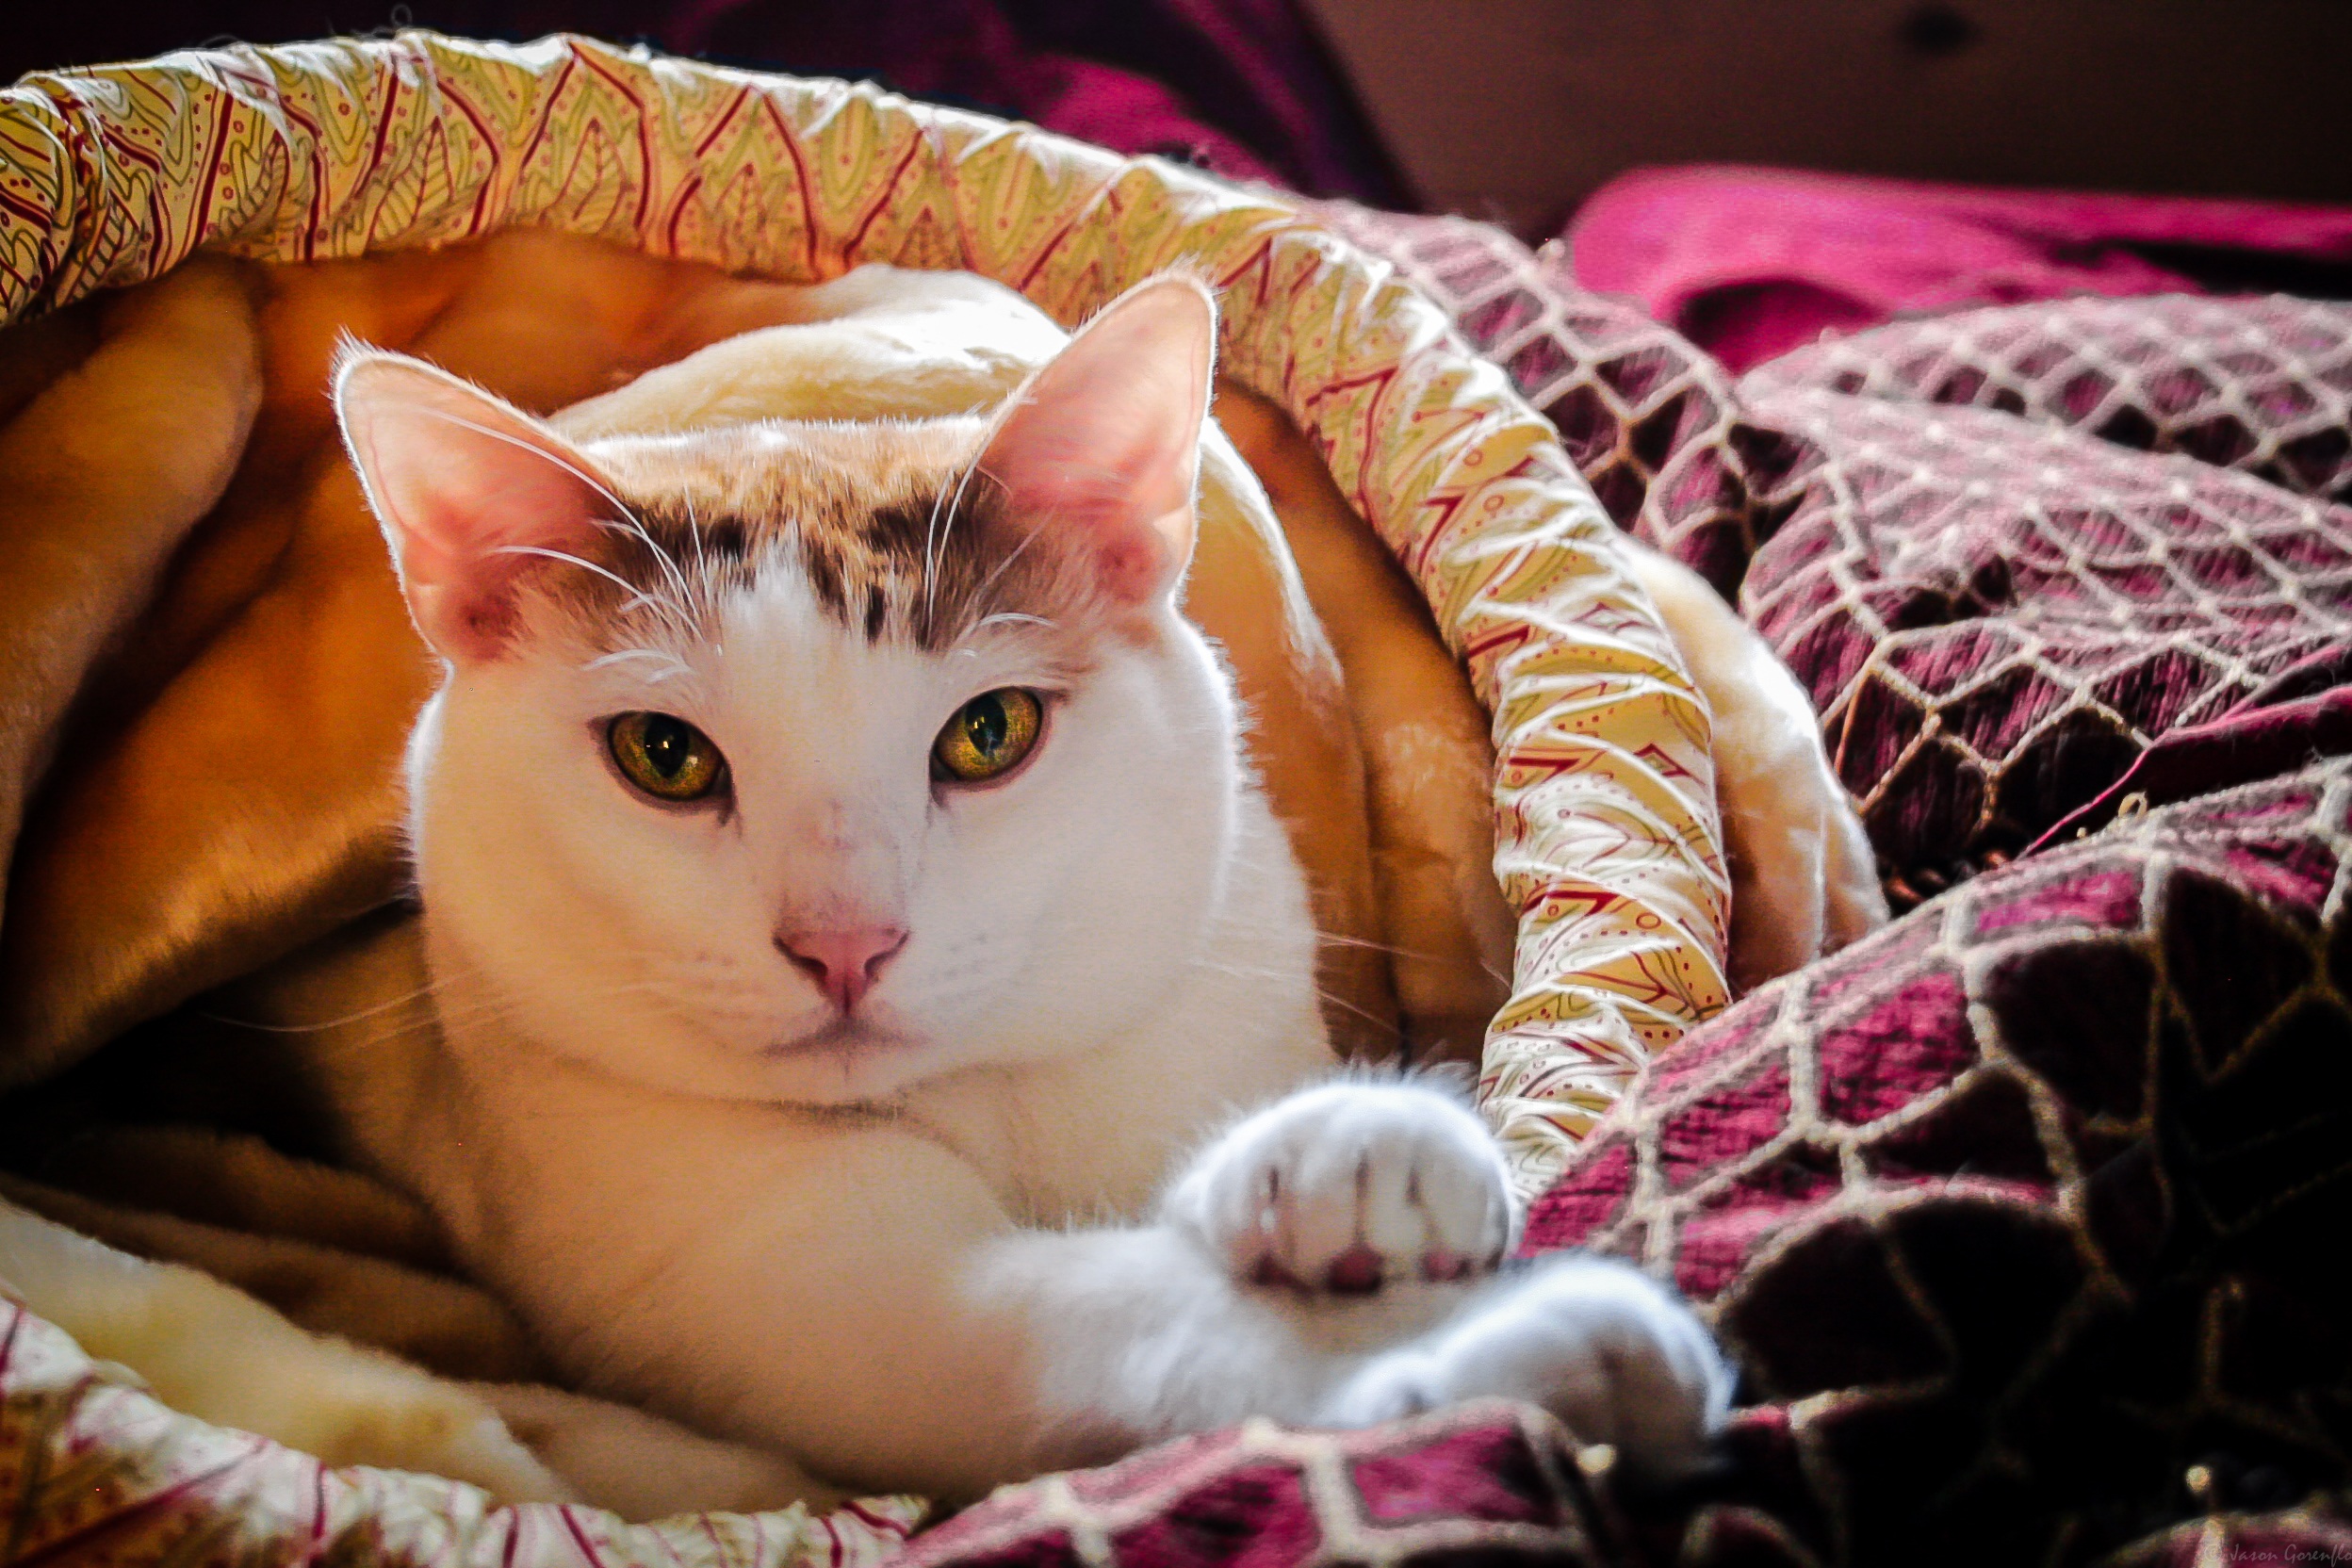
white, cute, love, pet, fur, kitten, cat, small, feline, mammal, friendship, whisker, playful, nose, whiskers, fun, kitty, tail, animals, vertebrate, domestic, cute cat, cats and dogs, purr, small to medium sized cats, cat like mammal